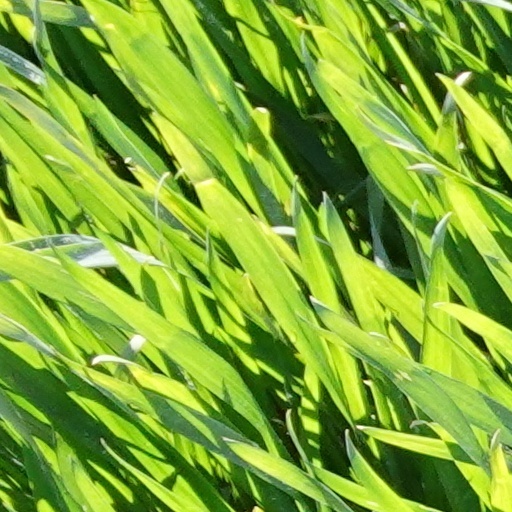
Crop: wheat